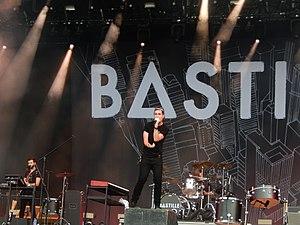
Wild World est le deuxième album studio du groupe de rock alternatif anglais Bastille.